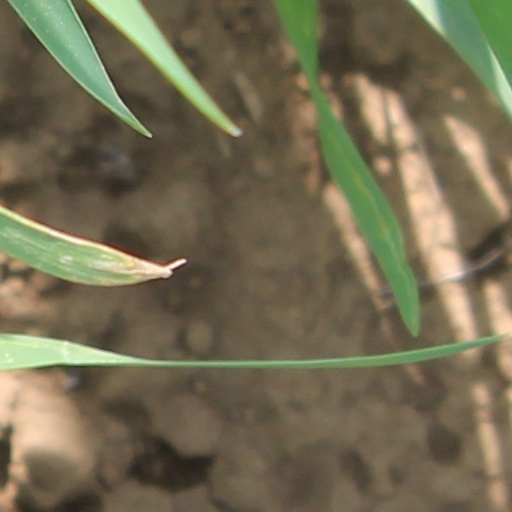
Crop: wheat